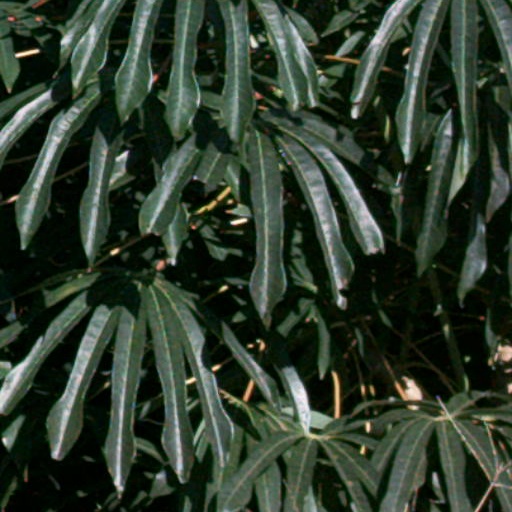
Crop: cassava